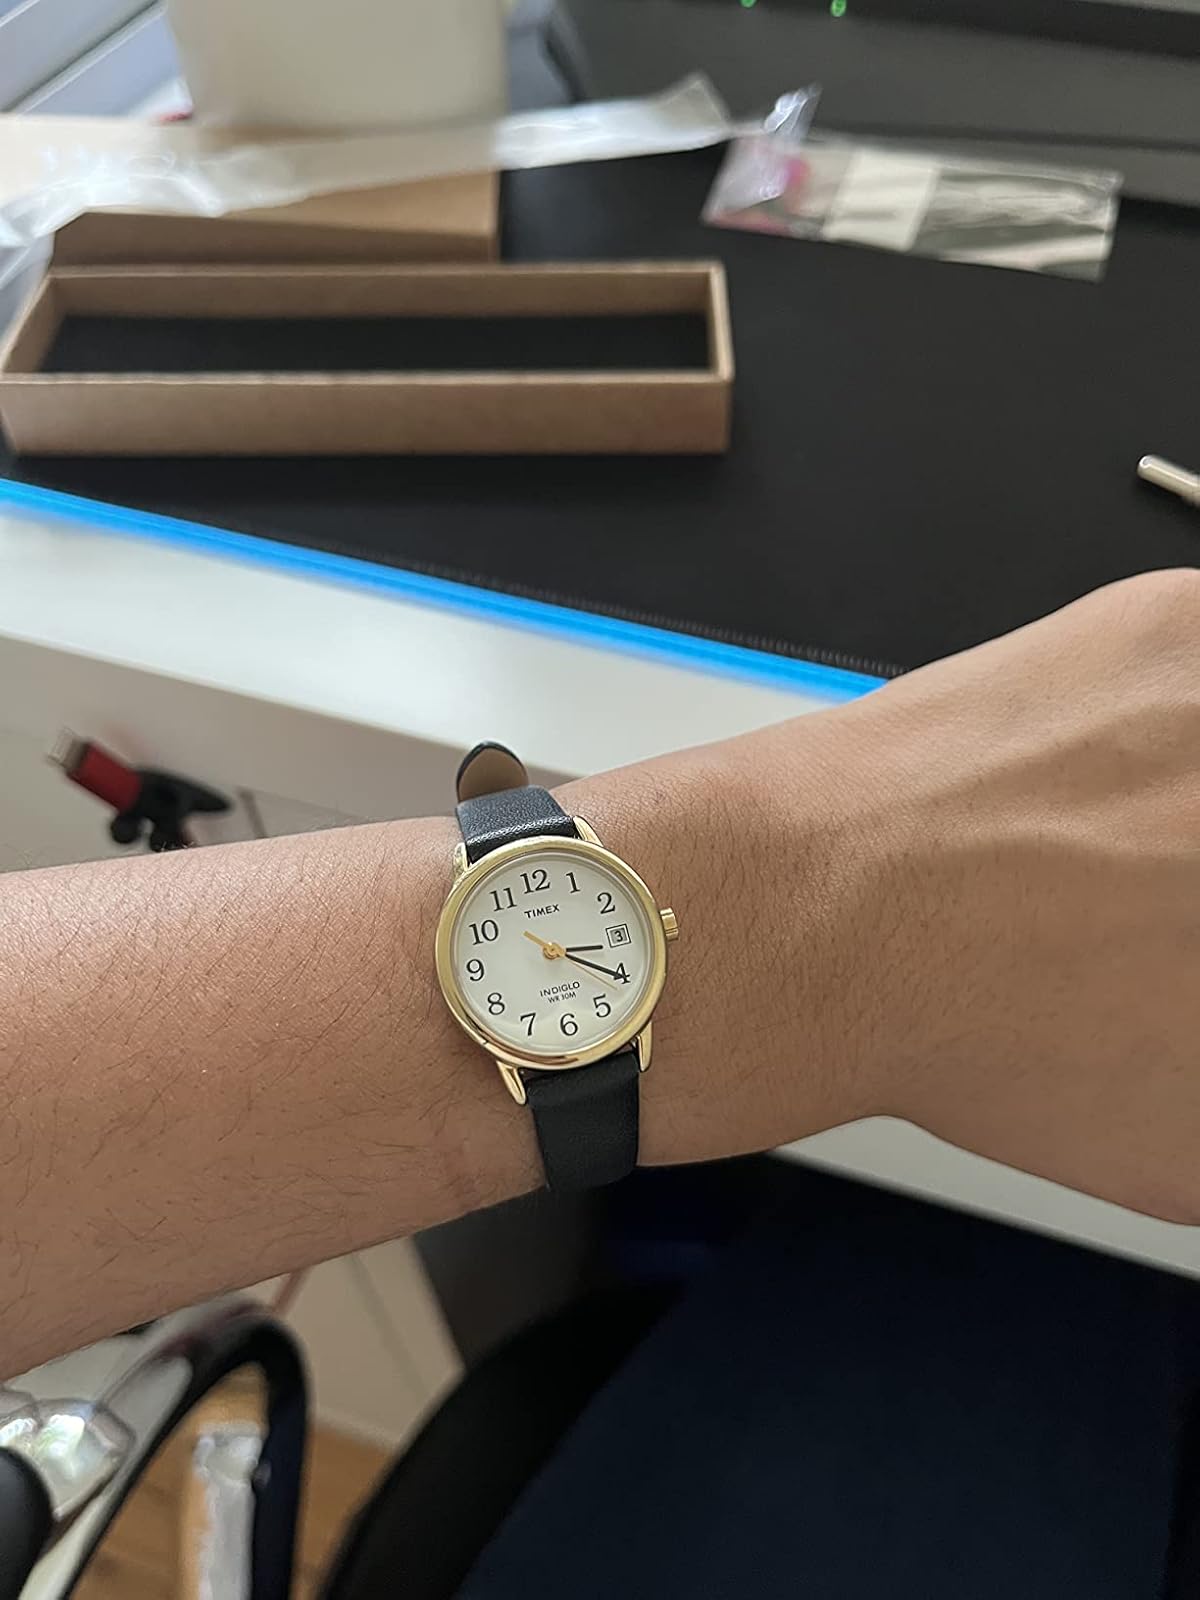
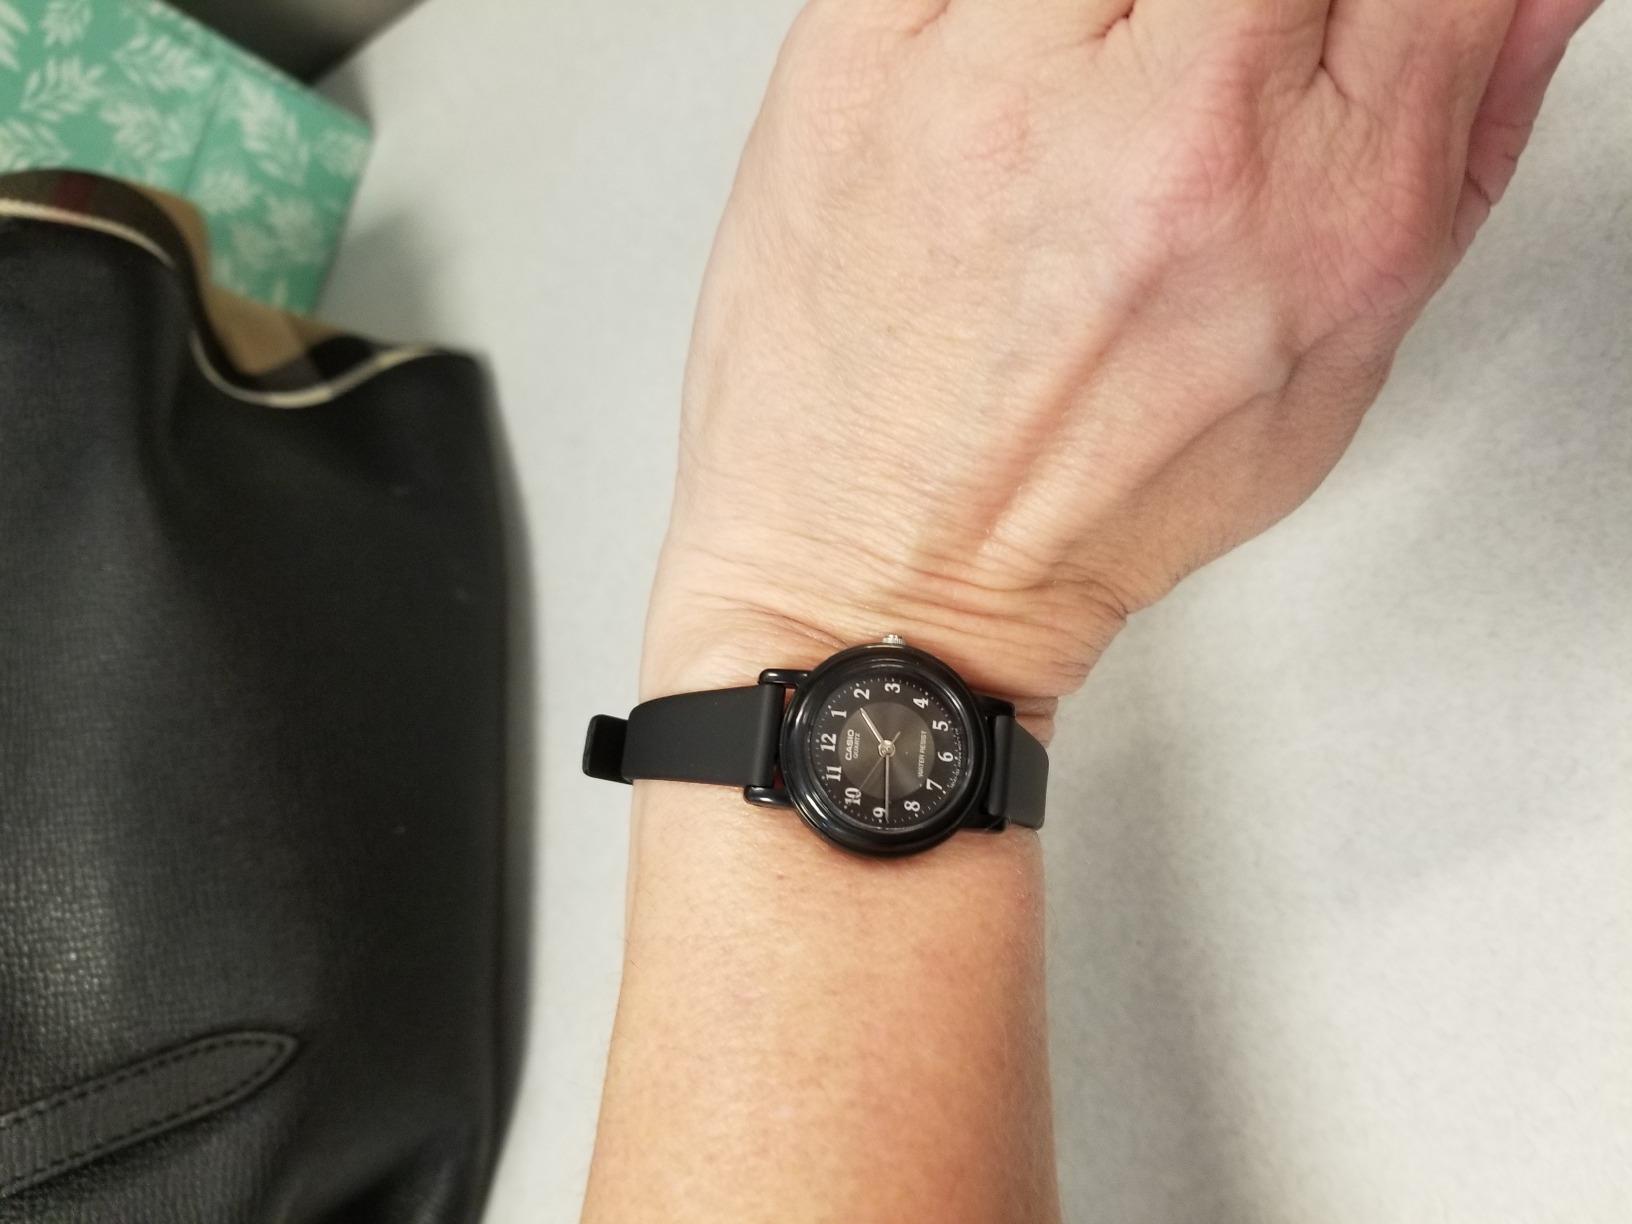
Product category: accessories_watch
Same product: no